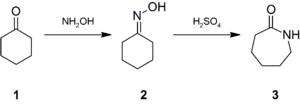
Les hydroxylamines sont les composés dont la formule est -N-OH. Elles dérivent de l'hydroxylamine de formule NH₂OH. Les hydroxylamines sont aussi des outils chimiques utiles pour des coupures spécifiques de peptides, ils rompent la liaison entre une asparagine et une glycine. En mutagénèse, ils induisent la transition GC vers AT.
Le caprolactame ou plus précisément l'ε-caprolactame est un lactame comprenant sept atomes dans son cycle. Il sert de monomère dans la synthèse du nylon-6.
La cyclohexanone est un composé organique de formule brute C₆H₁₀O. La molécule est formée d'un cycle à six carbones ainsi que d'un fonction cétone. Elle se présente sous la forme d'un liquide huileux incolore dont l'odeur est caractéristique. Cependant, elle peut présenter des teintes jaunâtres dues à son oxydation. Des millions de tonnes sont produites industriellement chaque année, notamment pour servir de précurseur au nylon par le biais de l'acide adipique.